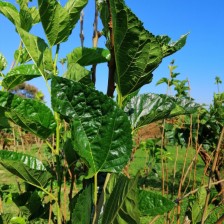
Variety: BlackOodTurkey